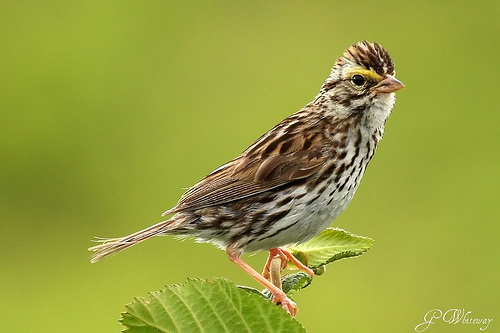
the bird has curved orange feet as well as a black eyering.
this bird has a short light brown bill, orange tarsuses and feet, and a bright yellow eyebrow.
this is a bird with a white belly, brown wings and a yellow eyebrow.
this bird has a speckled belly and breast with a short pointy bill.
white and brown small bird with yellow eyebrows and small rectrices.
this bird has wings that are brown and black with a white belly
this bird has wings that are brown and has a white bellya small bird with brown wings and a grey belly, breast, and throat along with a yellow eyebrow.
this particular bird has a belly that is white with black patches
this bird has a brown crown, brown primaries, and a white belly.
Species: Savannah Sparrow